William Billingsley (artist)

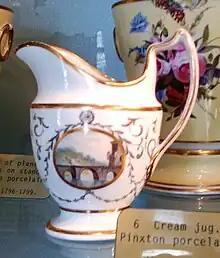
Pinxton Cream Jug, about 1800

First he went to Pinxton, a small village in Derbyshire in October 1795 and superintended the erection of the Pinxton manufactory, with John Coke. He had become interested in improving the formula for soft-paste porcelain, apparently with the intention of exceeding the Sèvres soft-paste in beauty. In this he was swimming against the tide of the period; Spode's improved formula for bone china was taking over most English production, and Sèvres, at this point making both soft and hard-paste porcelain, was to drop the former by 1806.